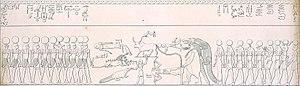
Partie du plafond de la tombe de Séthi Ier
Les plafonds astronomiques ornent quelques tombeaux ainsi que quelques temples de l'Égypte antique. Ce type de représentation apparait au Nouvel Empire et perdure jusque la Basse époque.